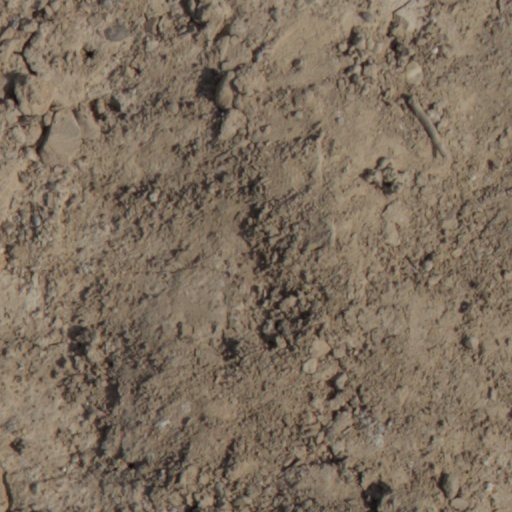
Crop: wheat